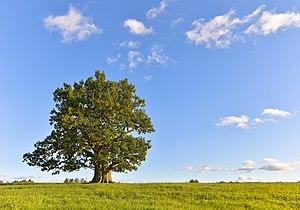
Le comté de Võru est l'un des 15 comtés d'Estonie. Il est situe à l'extrême sud-est du pays, accolé aux frontières russe et lettone. Il entoure la petite ville de Võru.
Le chêne de Tamme-Lauri est l'arbre le plus ancien d'Estonie. Il est situé dans la commune d'Urvaste, dans le comté de Võru. Sa hauteur s'élève à 17 mètres pour une circonférence du tronc, mesurée à 1,30 mètre du sol, de 8,31 mètres.